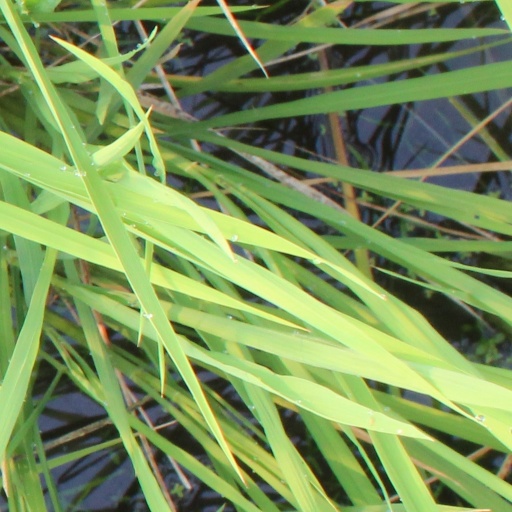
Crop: rice